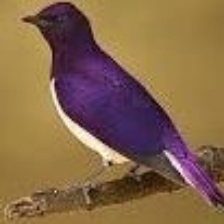
Species: VIOLET BACKED STARLING
Scientific name: CINNYRICINCLUS LEUCOGASTER